Banana leaf

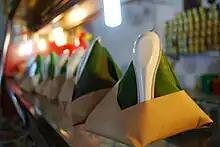
Nasi lemak traditionally wrapped in banana leaves

In Malaysian and Singapore cuisine, banana leaves are used to wrap certain kuih and otak-otak. Malay foods such as nasi lemak are also commonly wrapped with banana leaves before being wrapped with newspaper, as banana leaves add fragrance to the rice.